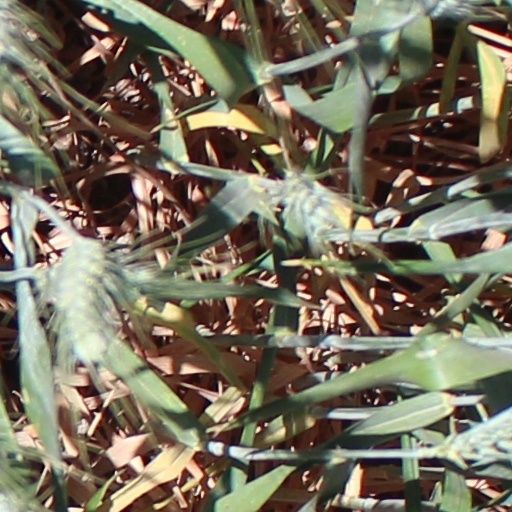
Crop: wheat